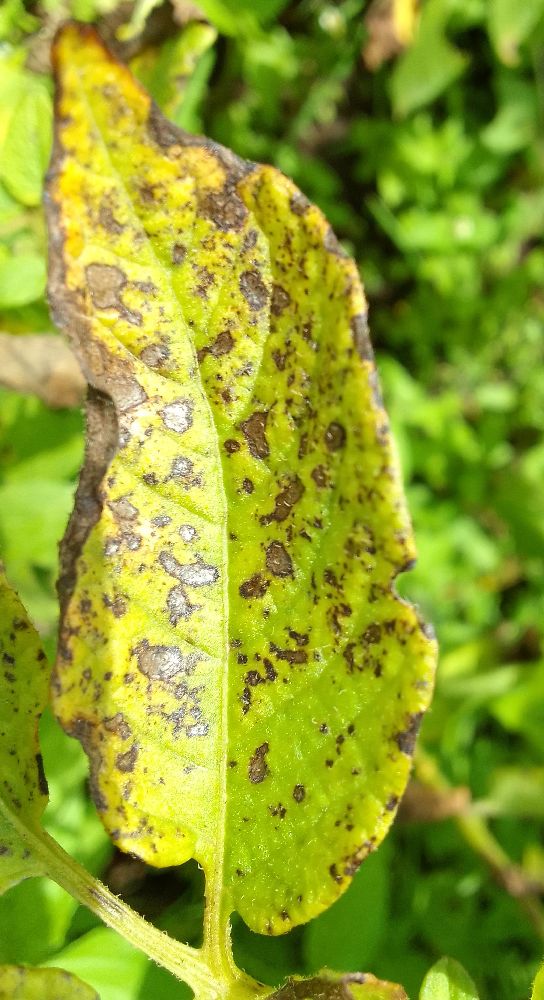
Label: Early blight